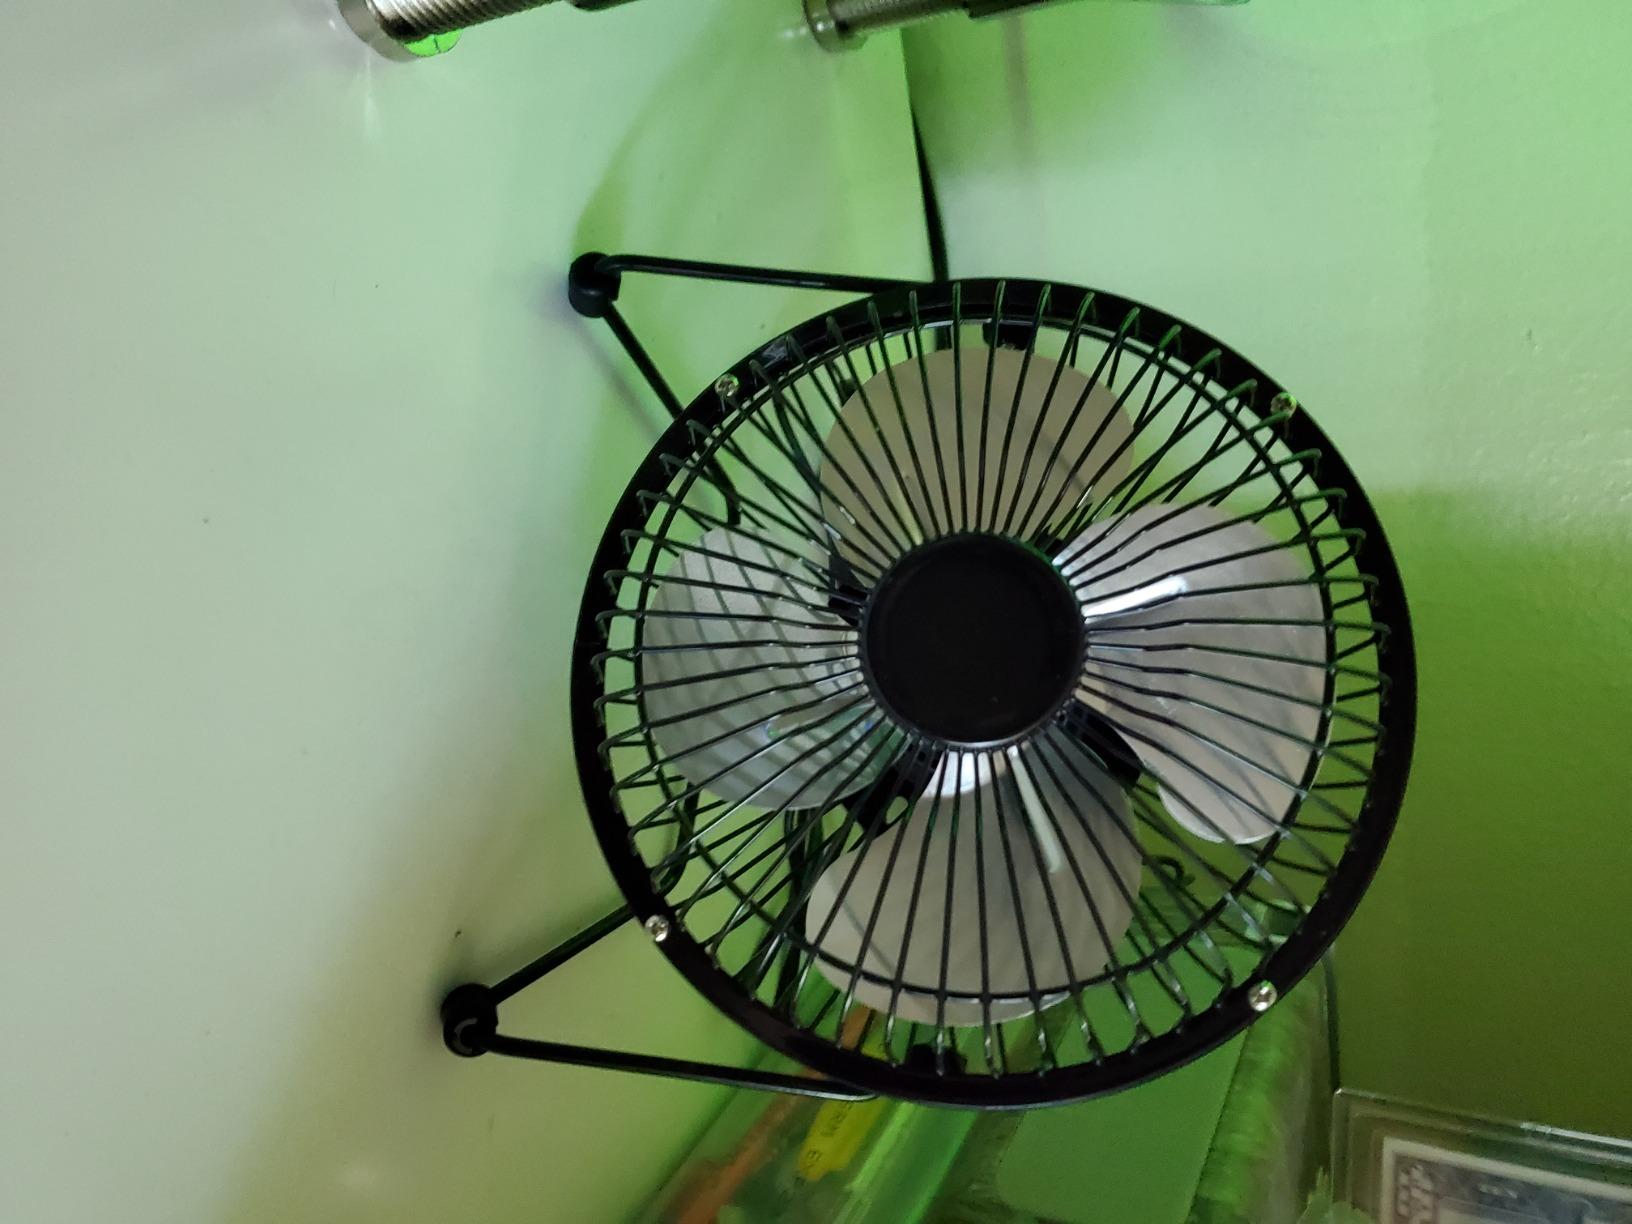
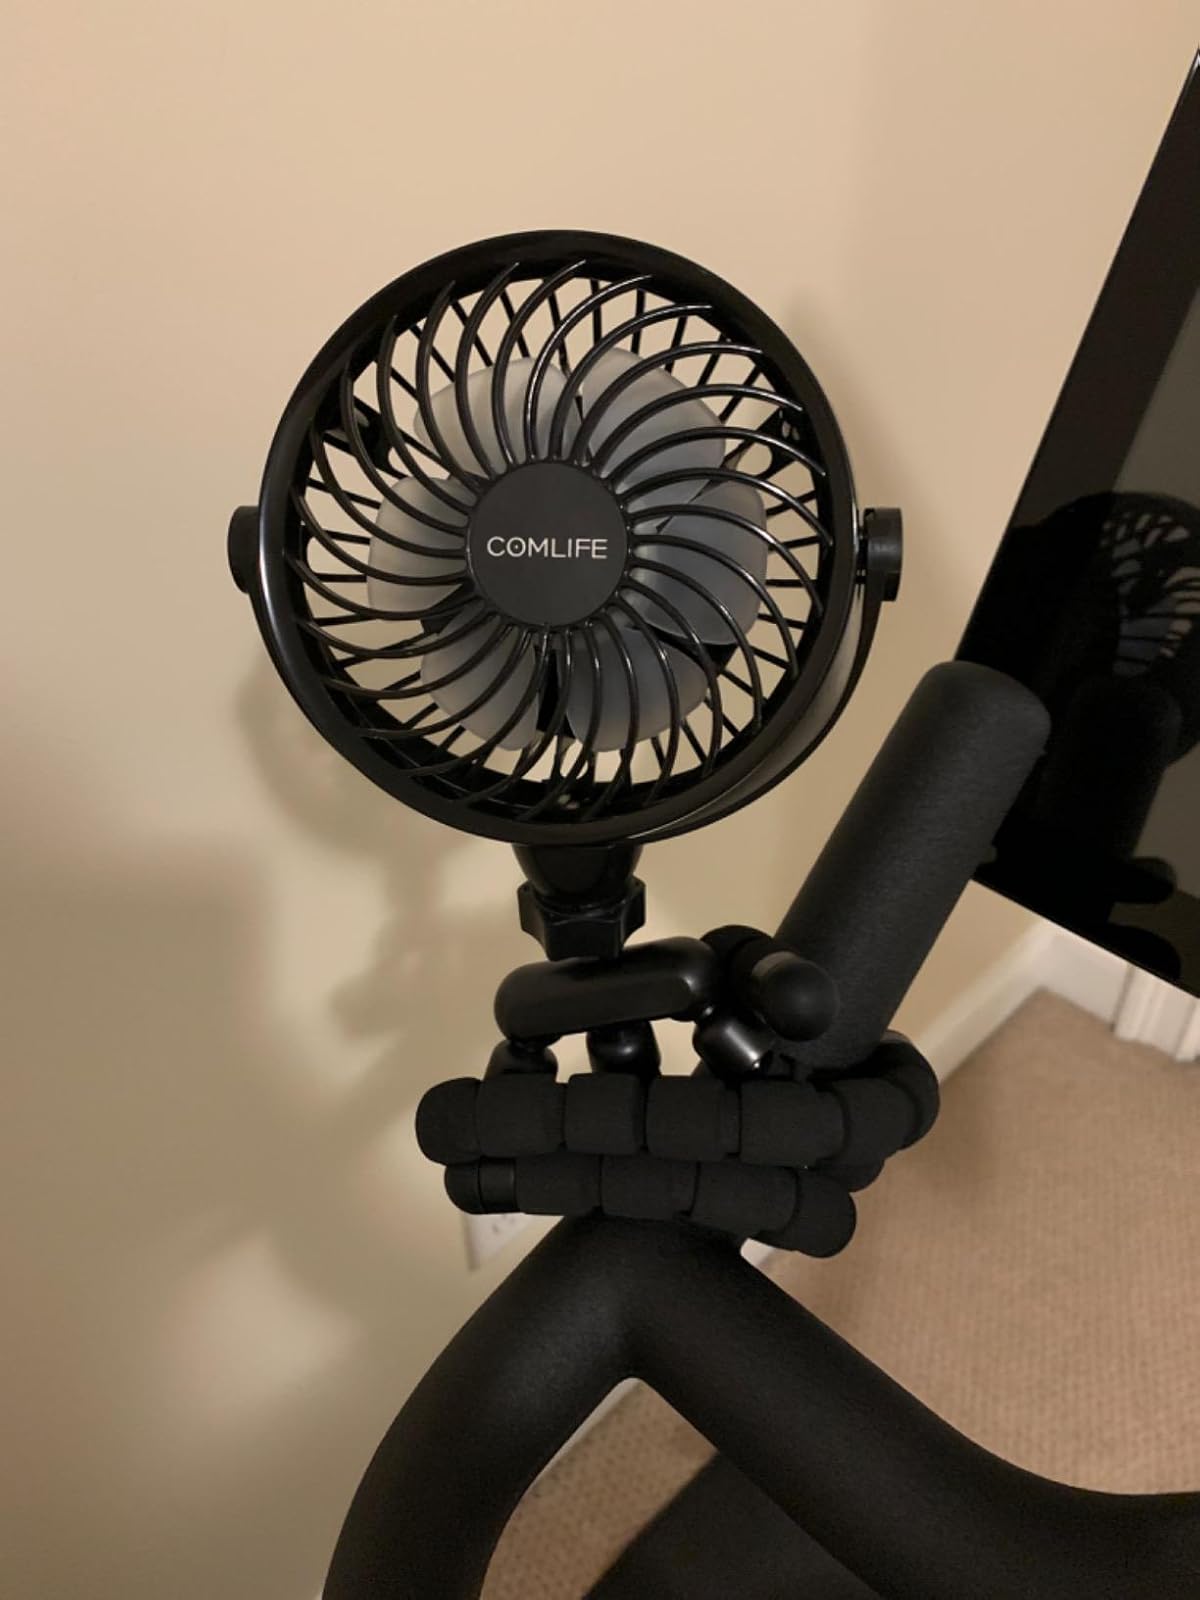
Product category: fan
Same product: no